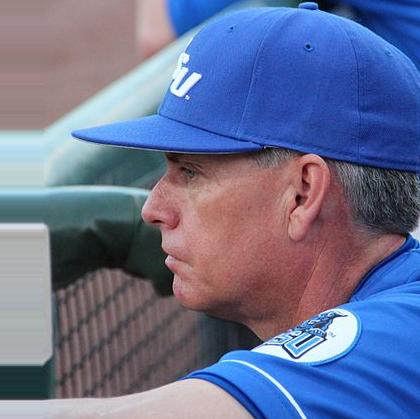
Age: 51